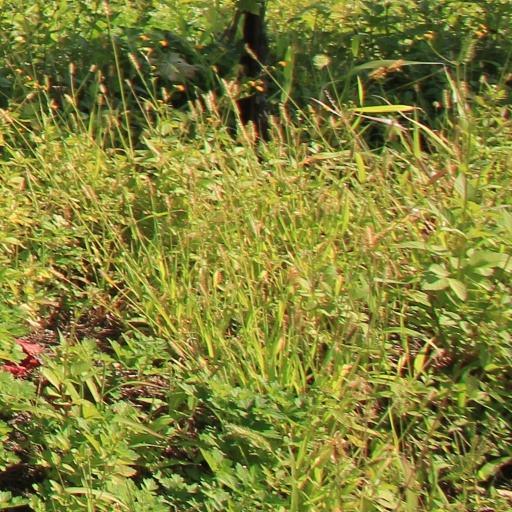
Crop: grape